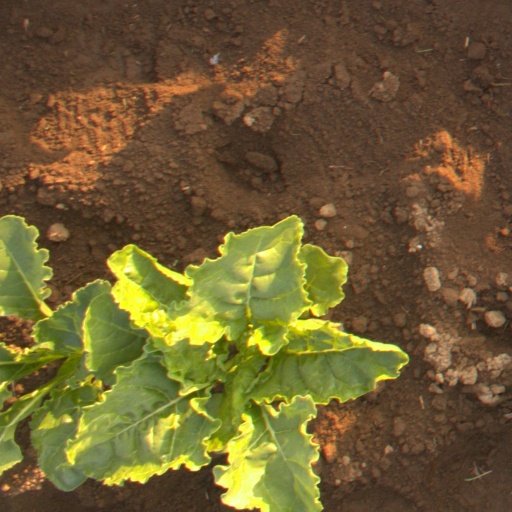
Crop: sugar beet